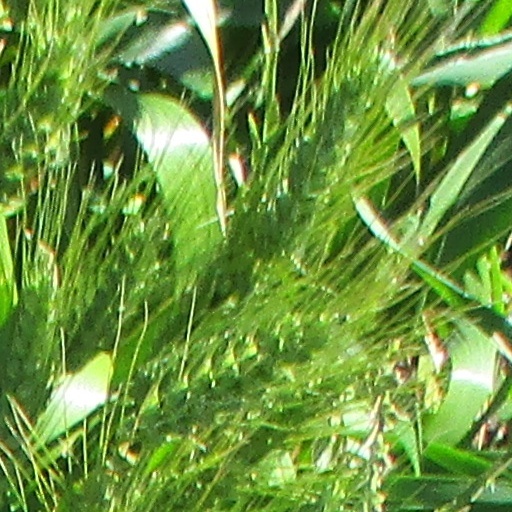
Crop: wheat